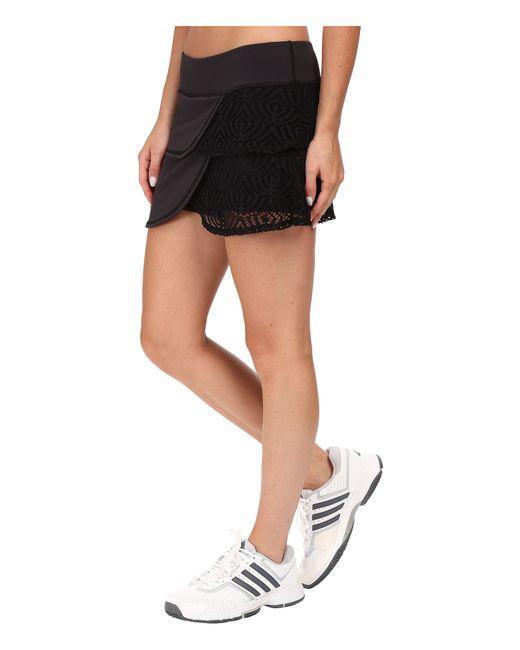
Slim Fit schwarze Shorts für Damen